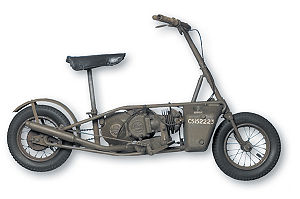
Special Operations Executive / Udstyr
Welbike
Special Operations Executive var en britisk enhed i 2. Verdenskrig. Den blev grundlagt af premierminister Winston Churchill og ministeren for økonomisk krigsførelse Hugh Dalton den 22. juli 1940 med det formål at føre krig med andre midler end direkte militære konfrontationer. Enhedens mission var at opfordre til og muliggøre spionage og sabotage bag fjendens linjer og fungere som kernen i støtteenhederne, en britisk modstandsbevægelse.